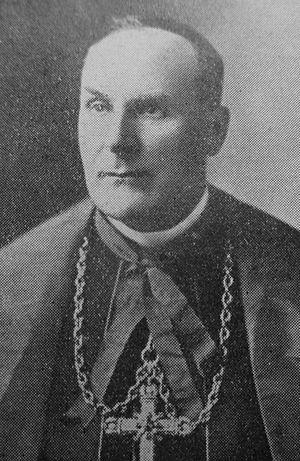
Photographie du cardinal von Faulhaber parue dans L'Illustration, hors série de février 1939, après la mort de Pie XI.
Michael von Faulhaber, est un cardinal allemand, archevêque de Munich de 1917 à 1952